Asparagus capensis

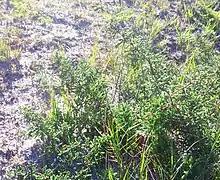
"Asparagus capensis" growing wild in Cape Town

Its natural range is stony slopes throughout the Cape, from Namibia southwards to Cape Town and eastwards to the Eastern Cape. However, it is especially common in the western winter-rainfall regions. It tends to favour sandy soils and, although it occurs inland, it is most common near the coast.